Ilhéus

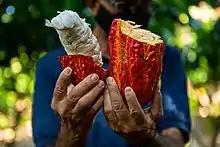
Cocoa from Provisão Farm in Ilhéus. Cocoa production has been a major challenge for farmers in the area of Bahia, where the “vassoura de bruxa” disease continues to be fought

The city's economy is based mainly on tourism, as a result of its beaches and cultural heritage that includes early Portuguese buildings, history and culinary distinctions, which bring to the city many Brazilian and foreign tourists.